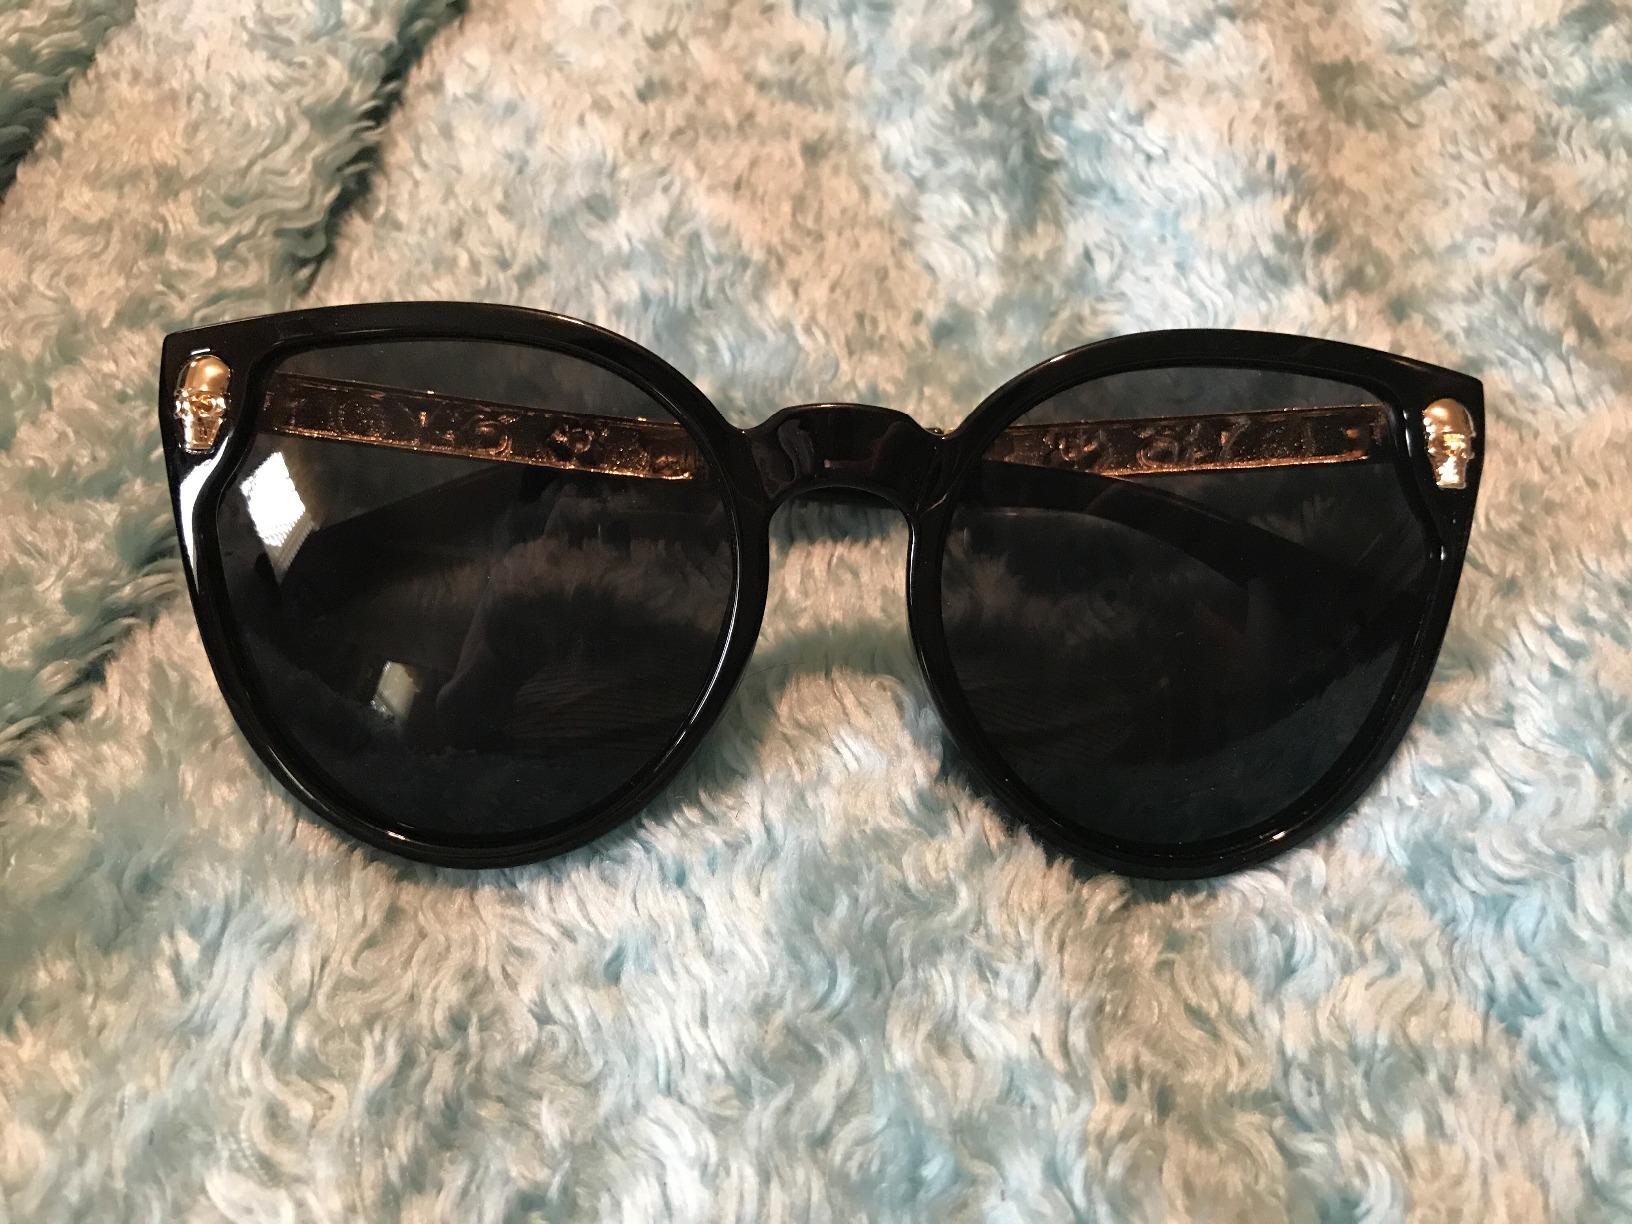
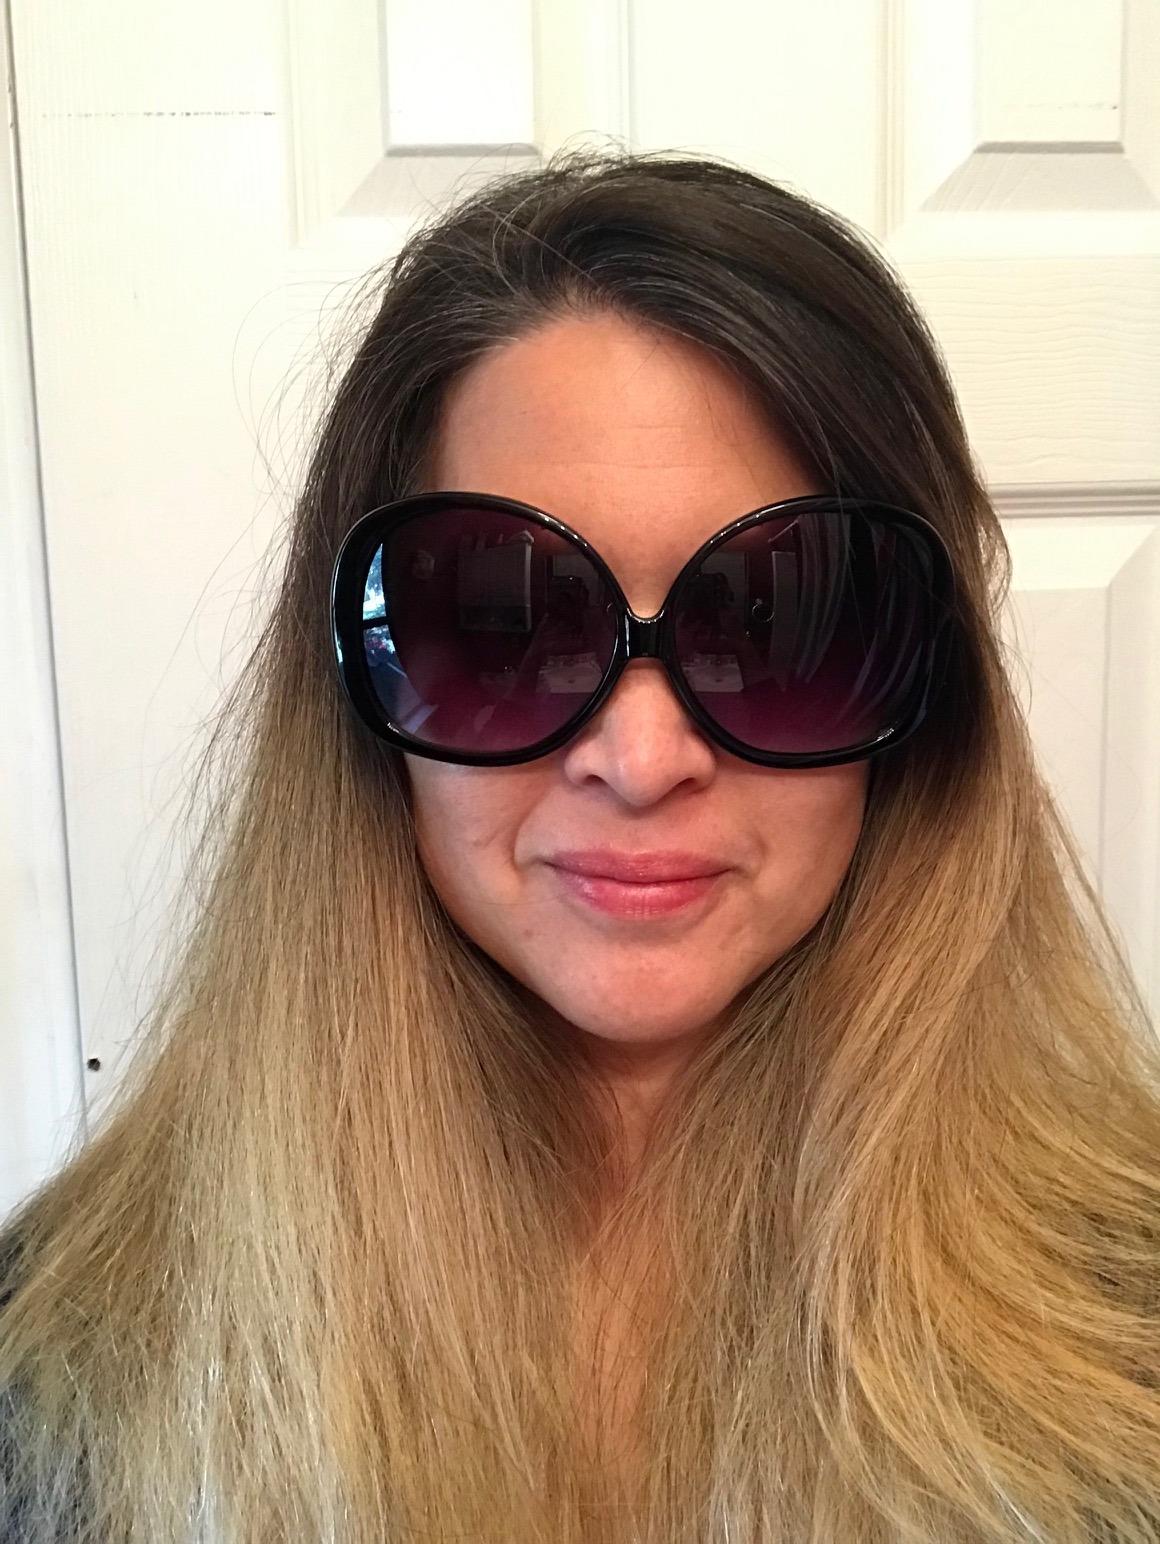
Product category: accessories_sunglasses
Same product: no